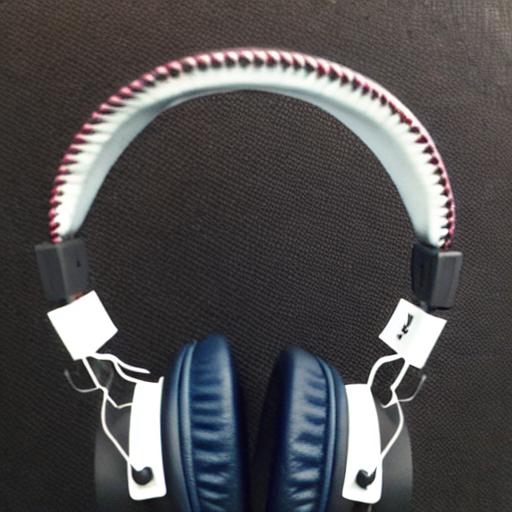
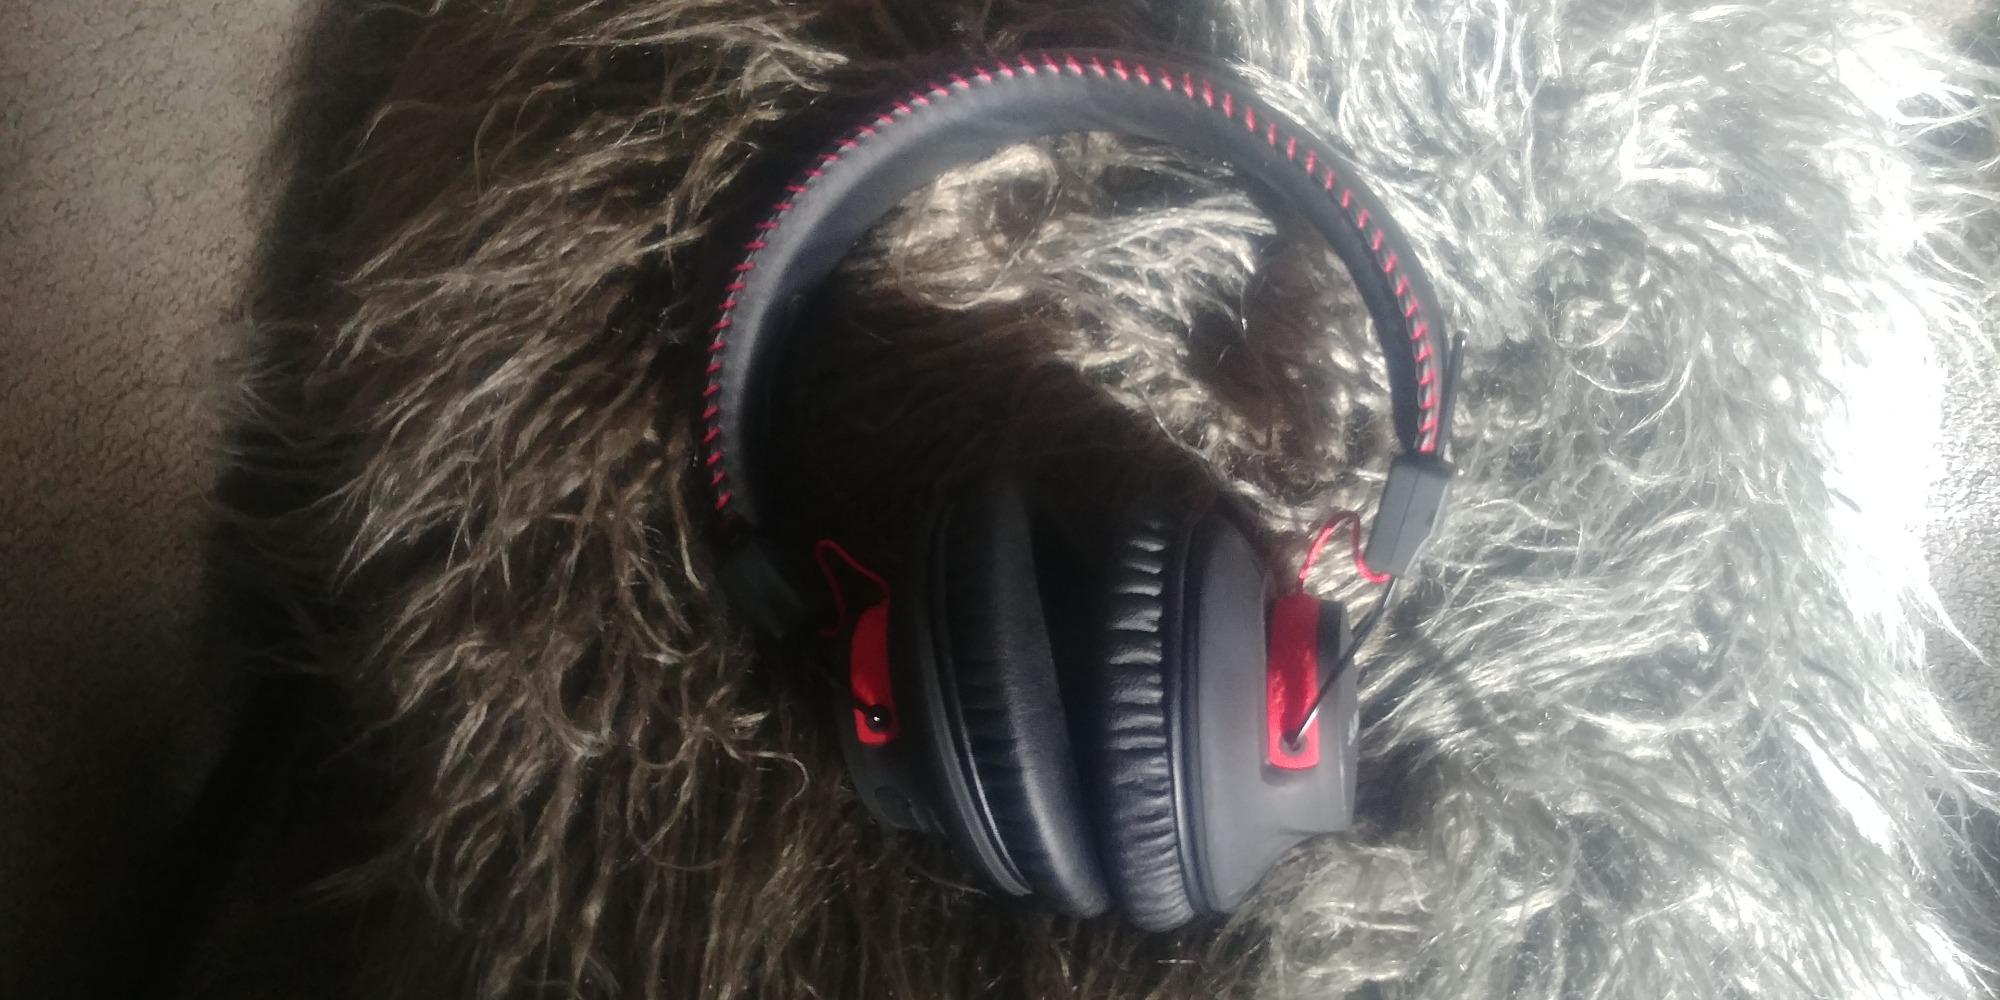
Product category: headphones
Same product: no